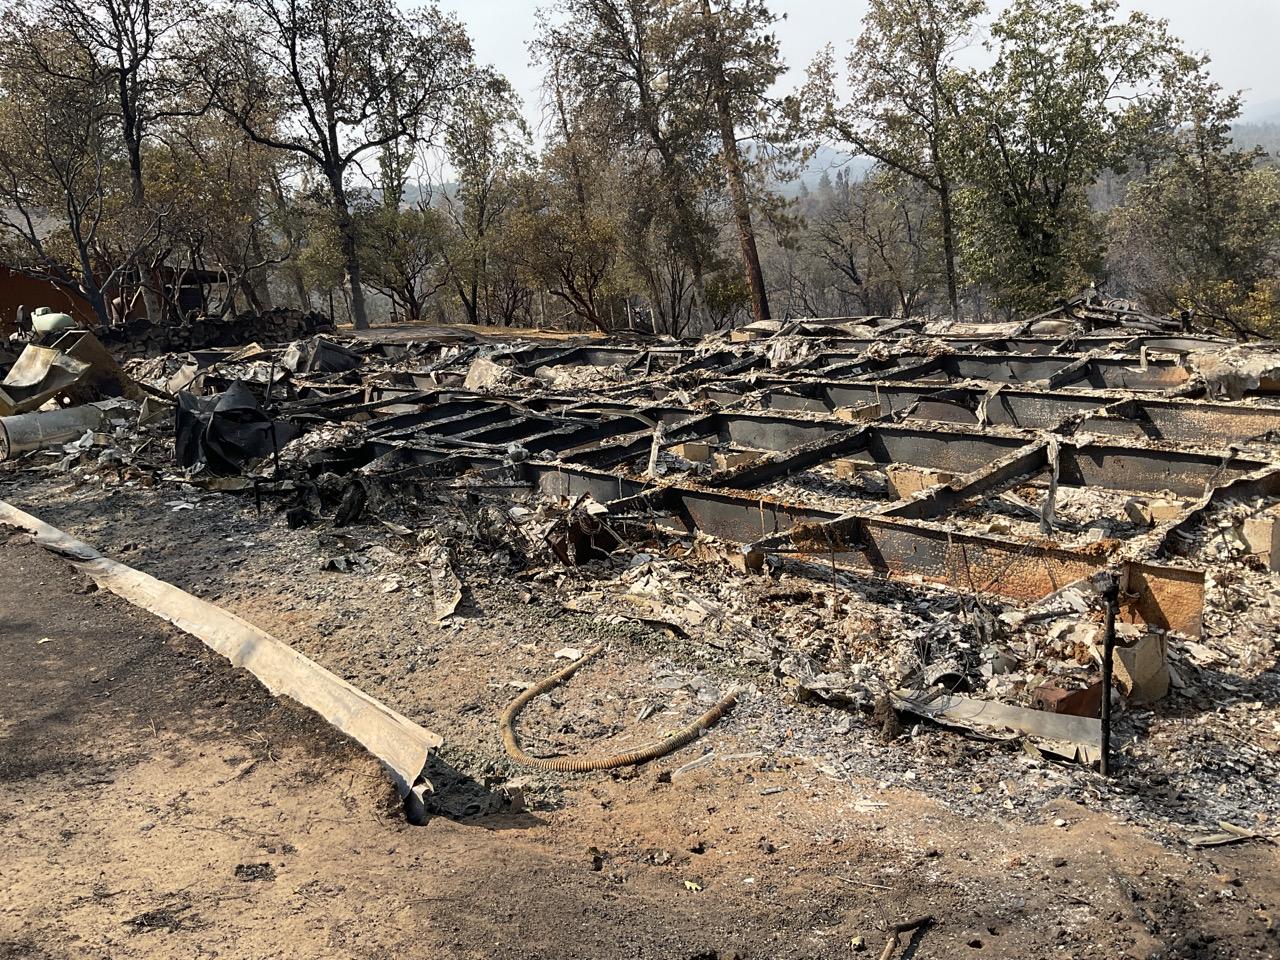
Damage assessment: destroyed